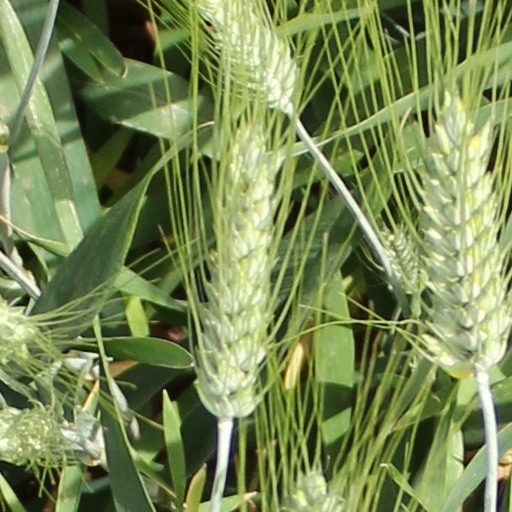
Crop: wheat